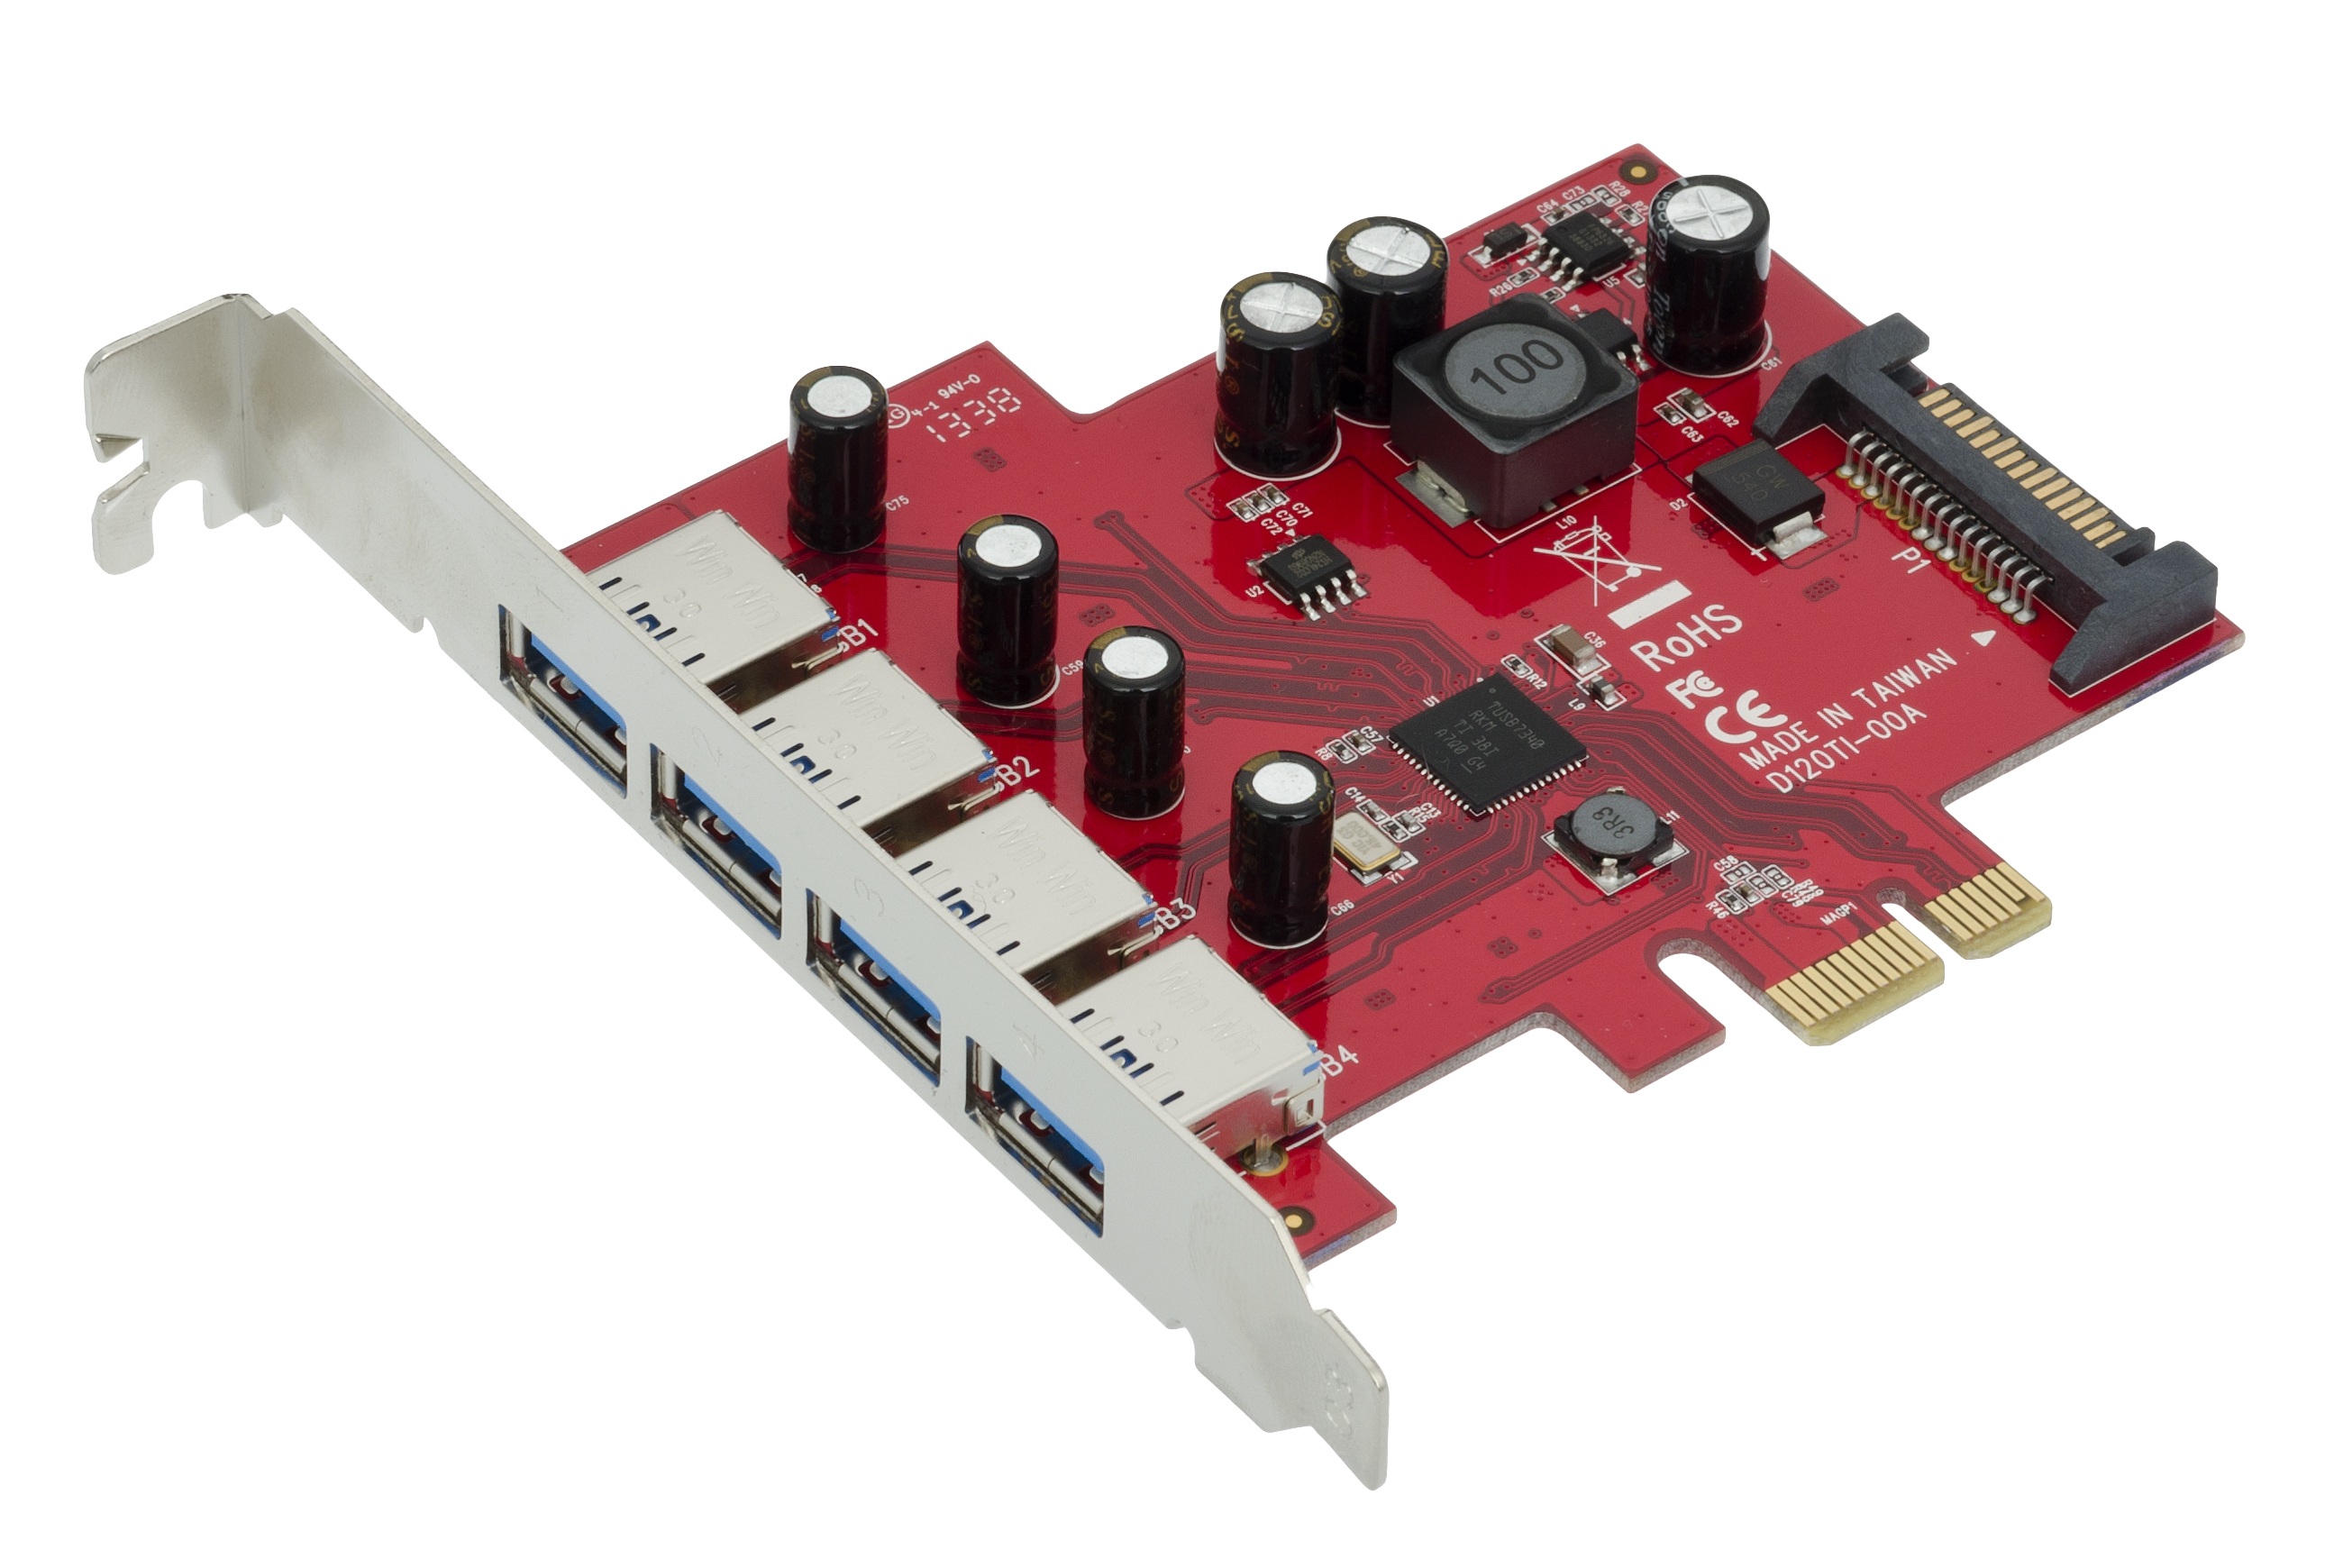
technology, card, product, express, microcontroller, video card, electronic device, network interface controller, sound card, io card, tv tuner card, pci, rosewill, usb3